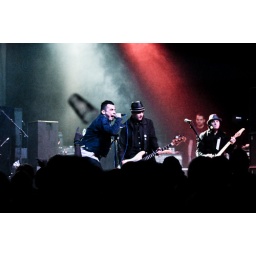
And yes, that's a cup flying in the middle of the frame ^^